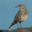
Label: bird